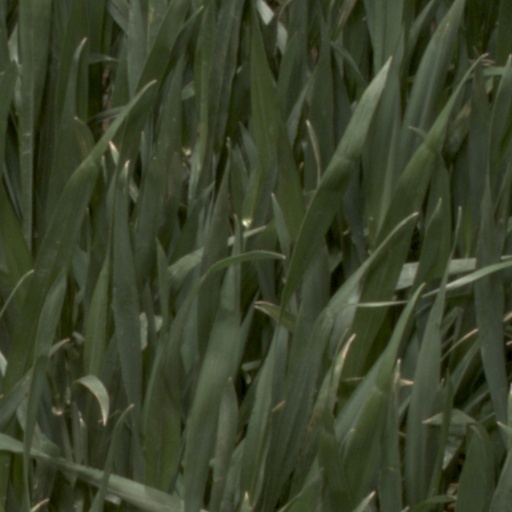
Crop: wheat